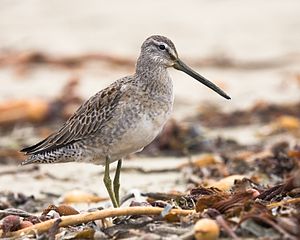
Langnæbbet sneppeklire
Langnæbbet sneppeklire er en nordamerikansk vadefugl, der kun er set få gange i Danmark. Den blev senest iagttaget i Lille Vildmose i maj 2010, hvor den dog var uheldig at blive taget af først en spurvehøg og senere en ræv.